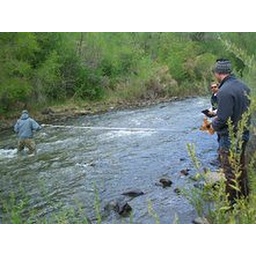
Volunteers sample water on a river in Colorado